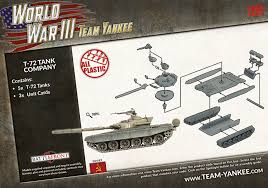
Label: T-72